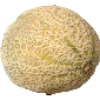
Label: Cantaloupe 2